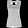
Label: T - shirt / top